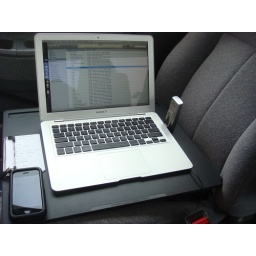
The bean bag base keeps the macbook stable in the passenger seat.